James the Less

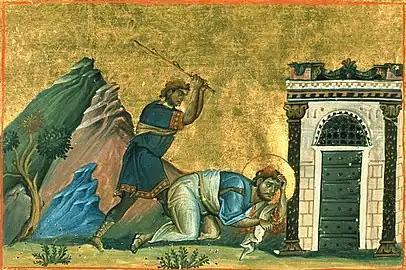
Saint James the Less, as depicted in the Menologion of Basil II

According to Jerome, James the Less is identified with James the brother of Jesus and with James, the son of Alphaeus.